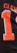
Number: 1